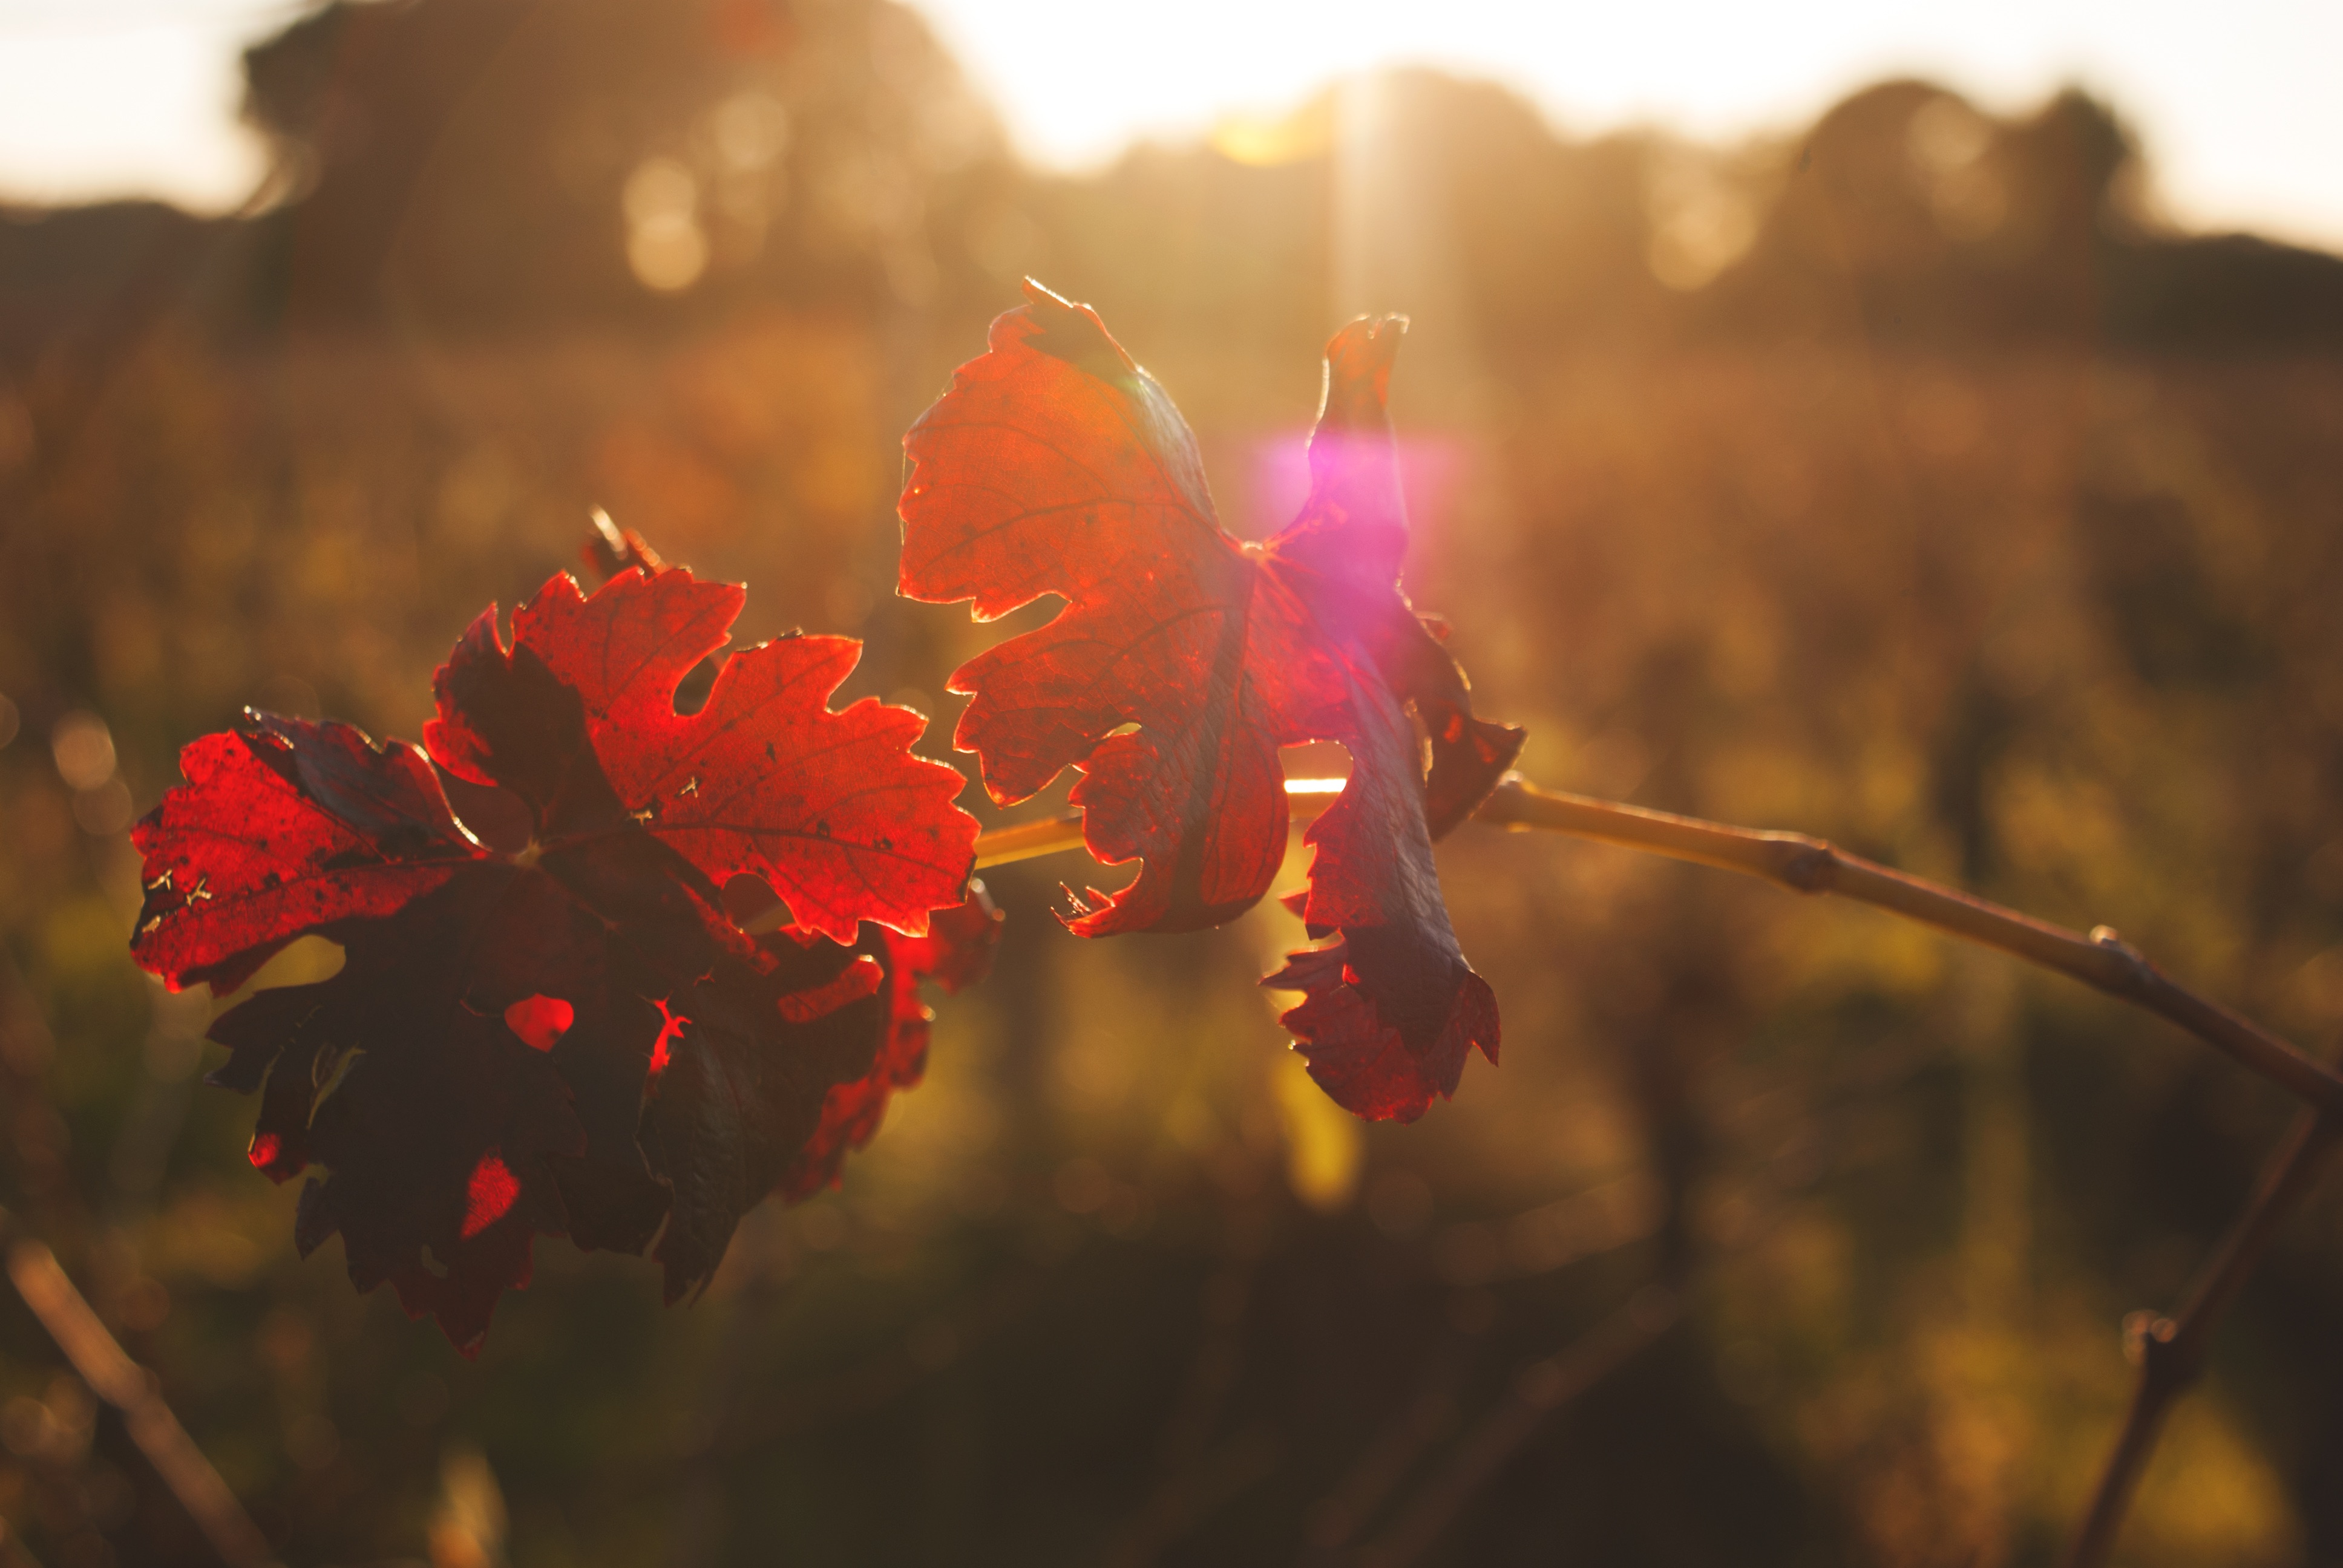
nature, blossom, light, plant, sunset, photography, sunlight, morning, leaf, flower, petal, reflection, red, color, autumn, flora, season, close up, macro photography